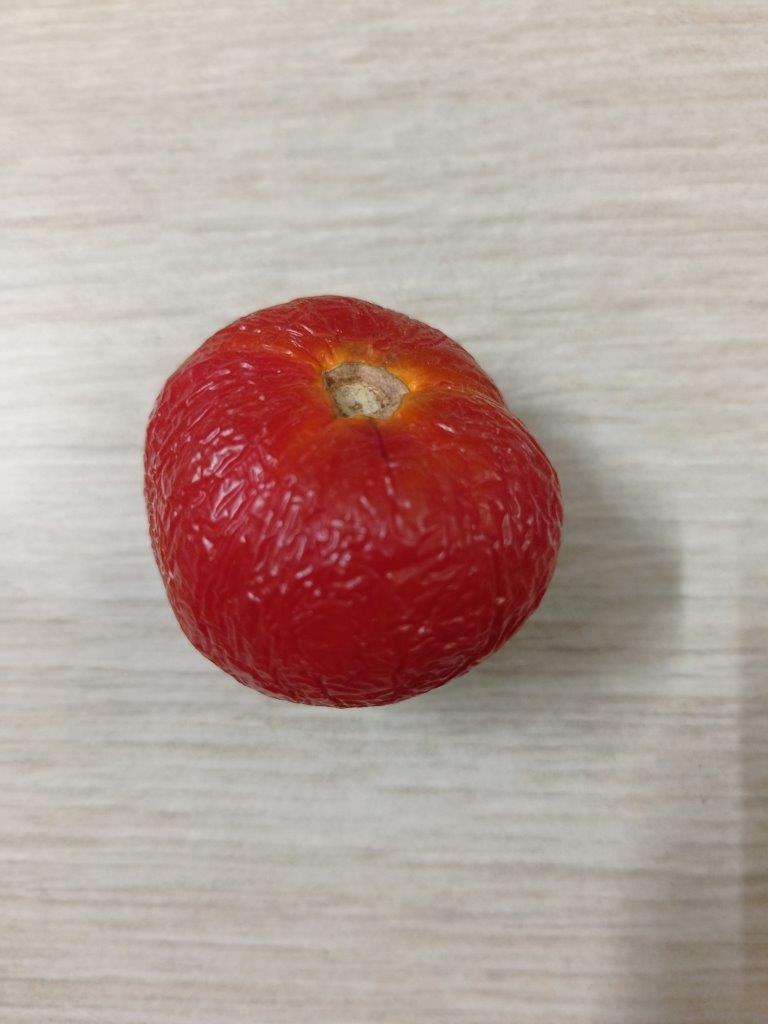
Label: Rotten